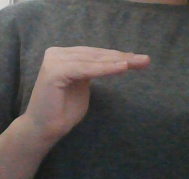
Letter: haa